Eka Renaka Kurullo

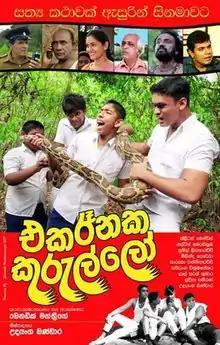

Eka Renaka Kurullo is a 2019 Sri Lankan Sinhala children's thriller film directed by Benadick Manthrige and produced by Udayanga Bandara for UB Films. It stars new cast of child actors Dulap Chamara, Sadipa Lakshani, Mark Devon and Pathum Blakshan in lead roles along with Cletus Mendis, Tharuka Wanniarachchi and Shashiranga Wickramasooriya in supportive roles. Music co-composed by Nimal Gunasekara and Nirosh Dissanayake.